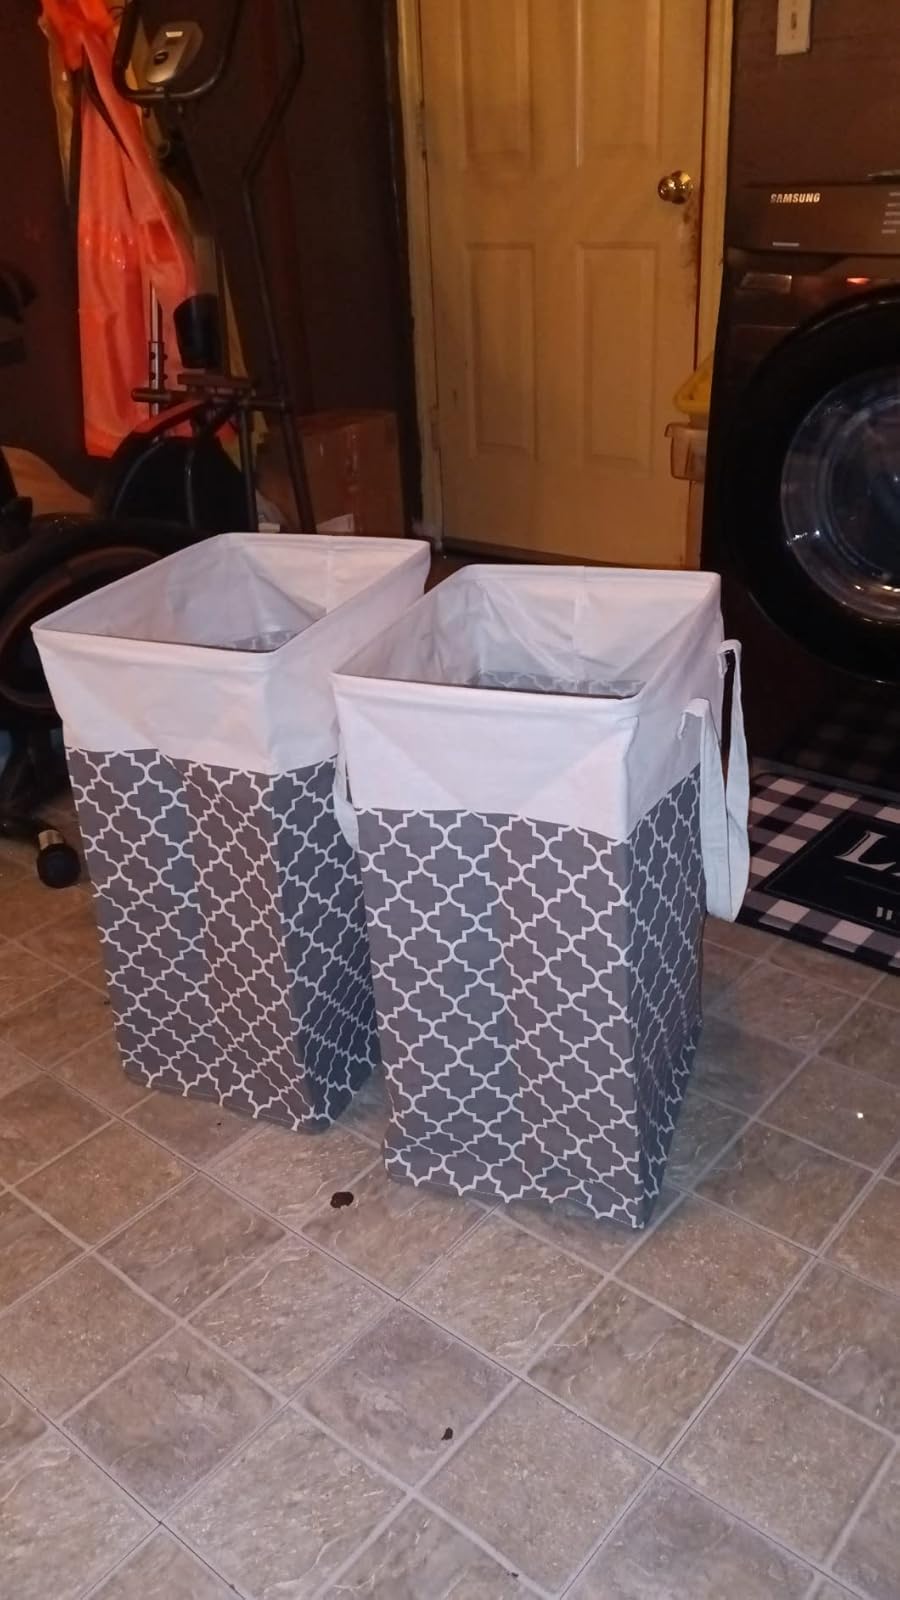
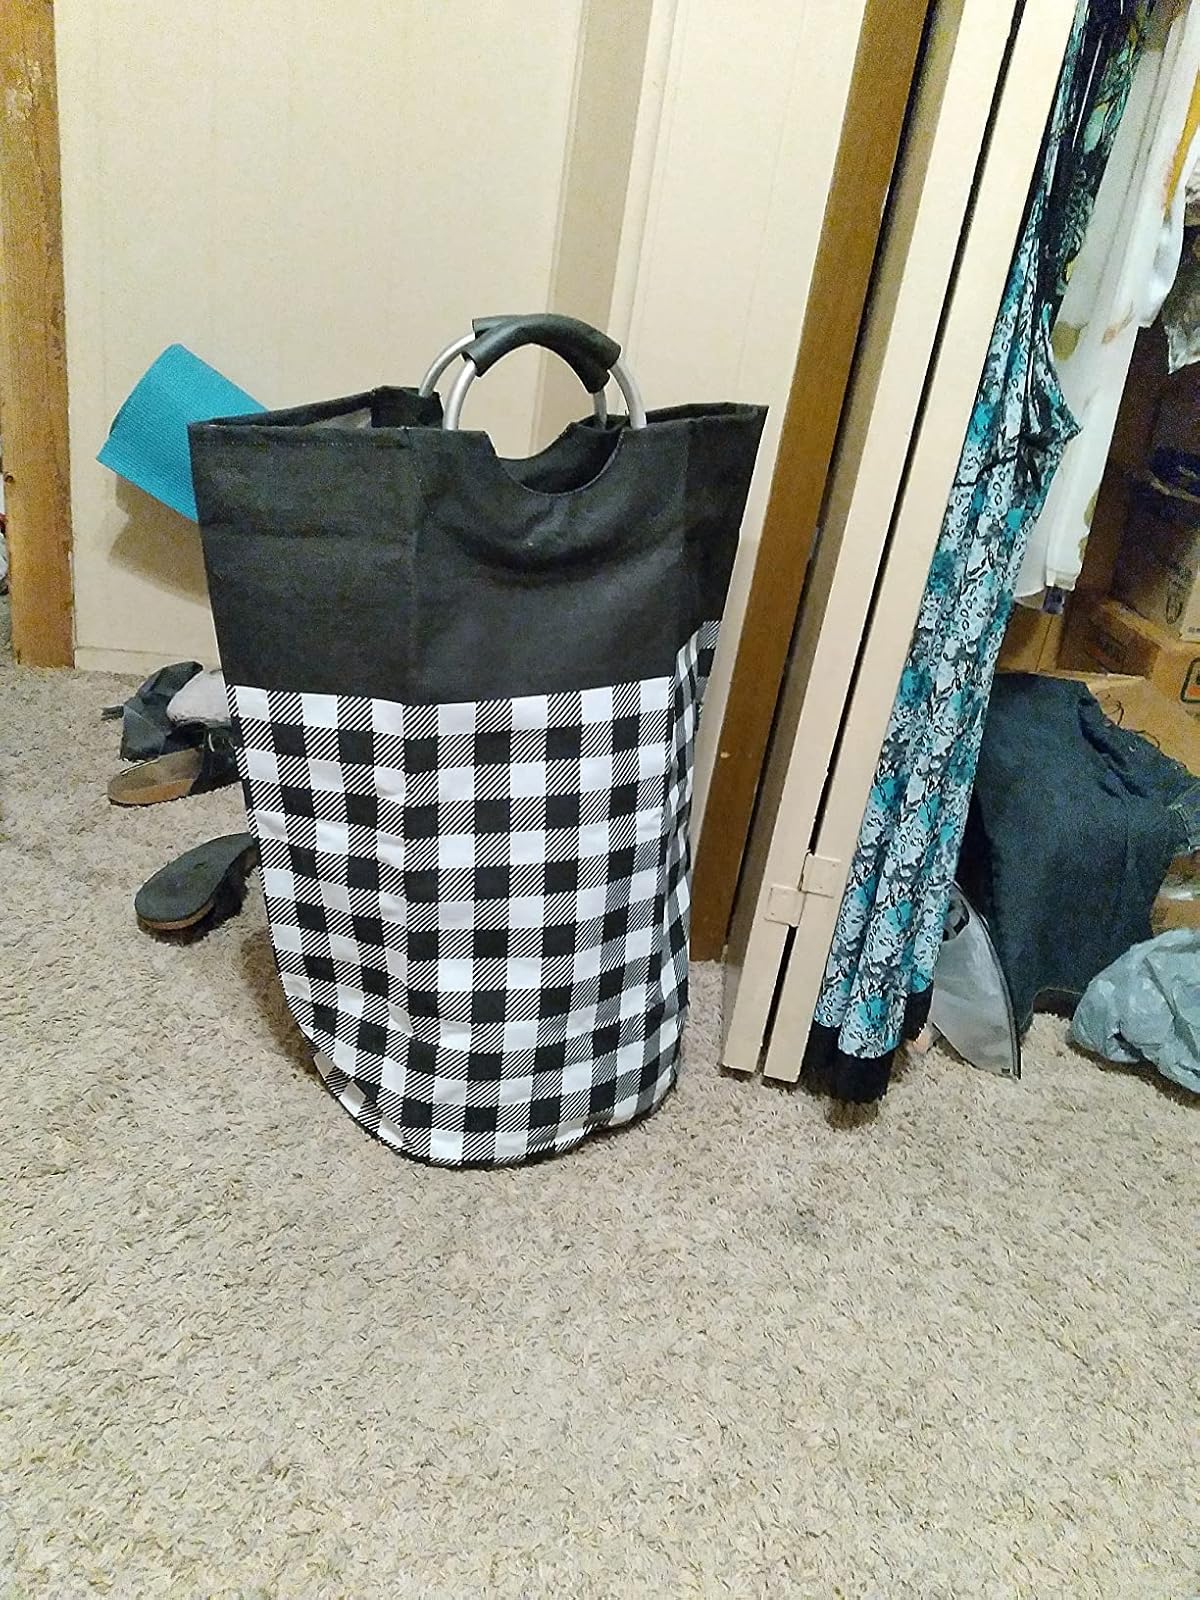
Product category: items_hamper
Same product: no